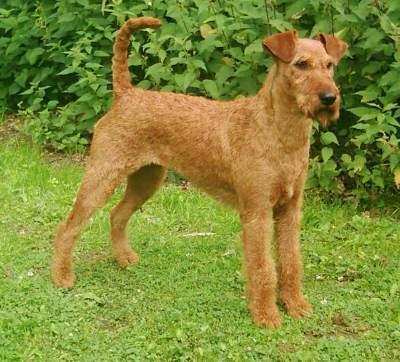
Kerry_blue_terrier